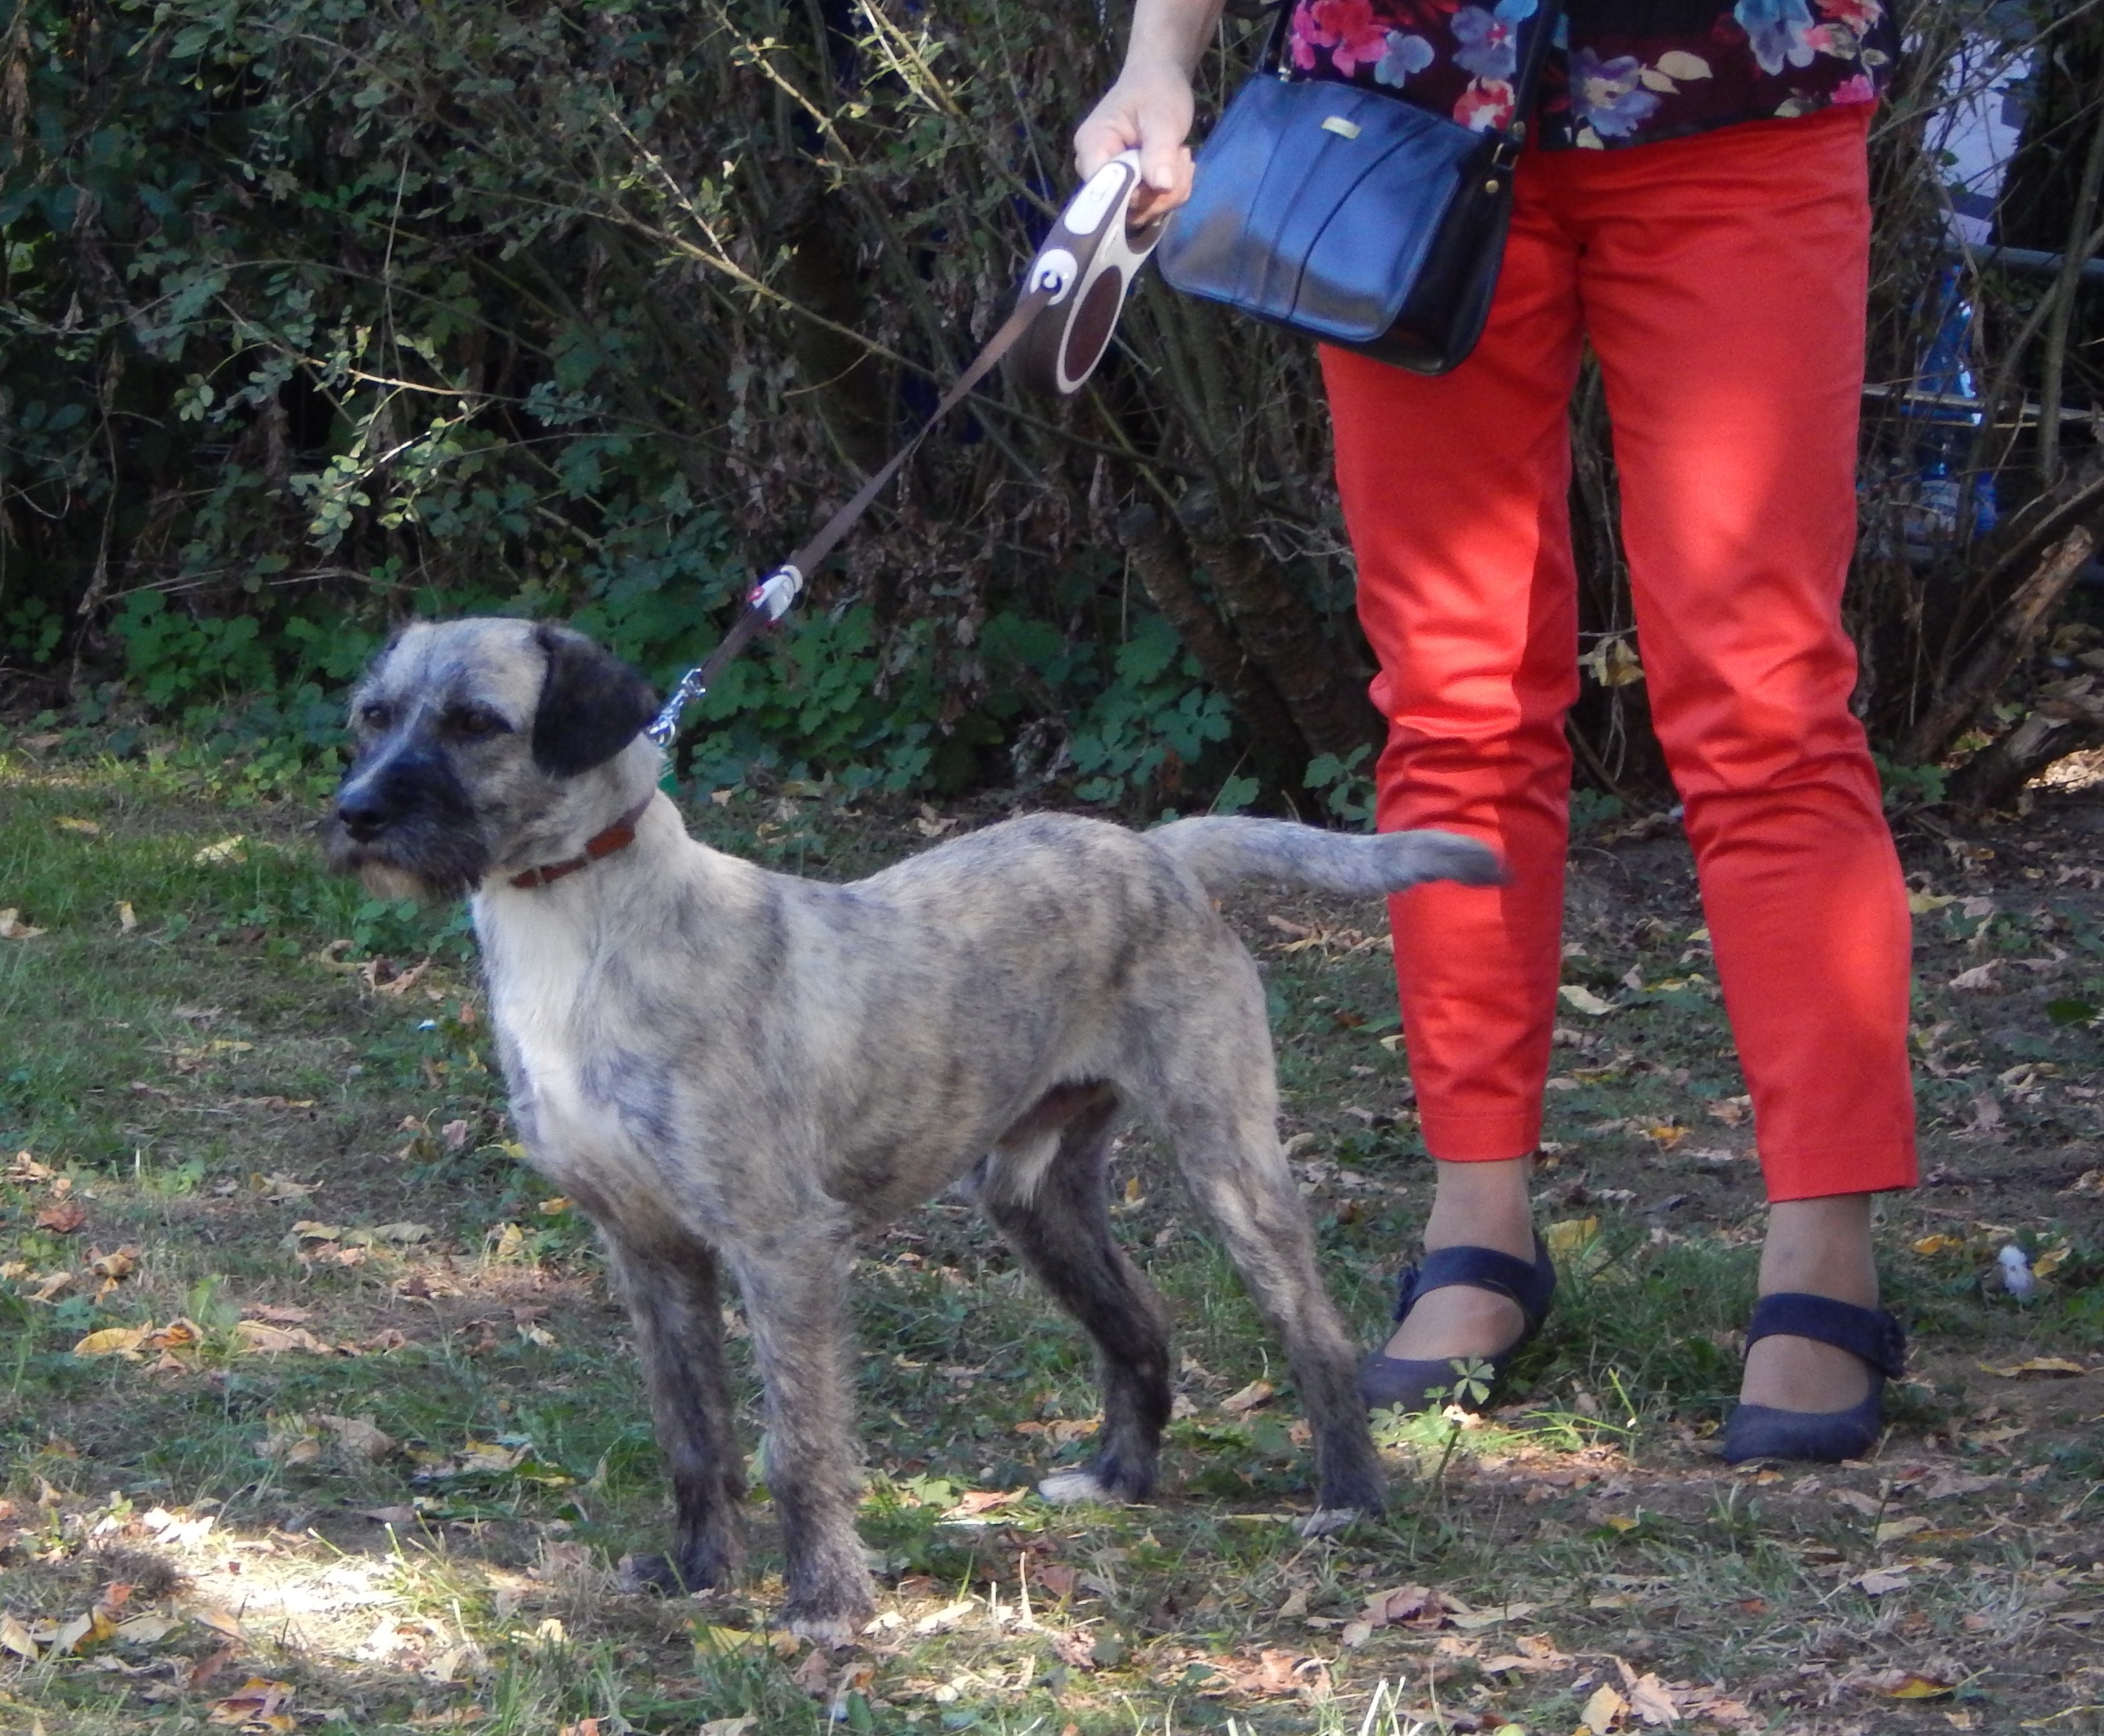
dog, pet, mammal, parade, fun, sports, vertebrate, doggy, spacer, guard dog, dog like mammal, carnivoran, animal sports, dog crossbreeds, dog sports, irish wolfhound, cimarr n uruguayo, show dogs